Polish–Soviet border agreement of August 1945

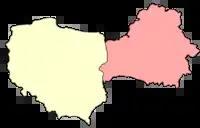
Borders of Poland and Belarus after the agreement

Following the Soviet Union's liberation of Ukraine and Belarus, in 1943/1944 the Tehran Conference and Yalta Conference discussed upon the future of the Polish-Soviet borders, and the Allied leaders recognised the Soviet right to the territory east of the 1939 border. However, after the liberation of Western Ukraine and Belarus in summer of 1944, a Polish committee formed in the town of Sapotskin sent a letter to Moscow asking that they remain part of Poland. Stalin agreed, and on 29 September, administration of 17 (of the 23) districts of Belastok Region (including the city of Białystok) and an additional three (Siemiatycze, Hajnówka and Kleszczele) of the Brest Region were passed to the Polish Committee of National Liberation from the BSSR.